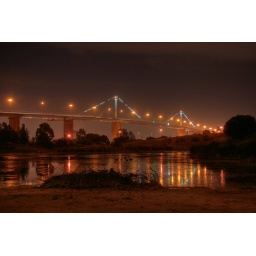
A view of the westgate bridge from Westgate Park below the bridge. A few black swans are sleeping in the lake too.